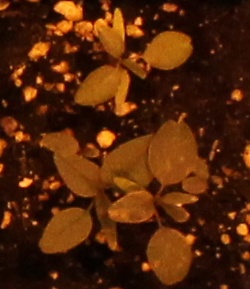
Label: Palmer Amaranth